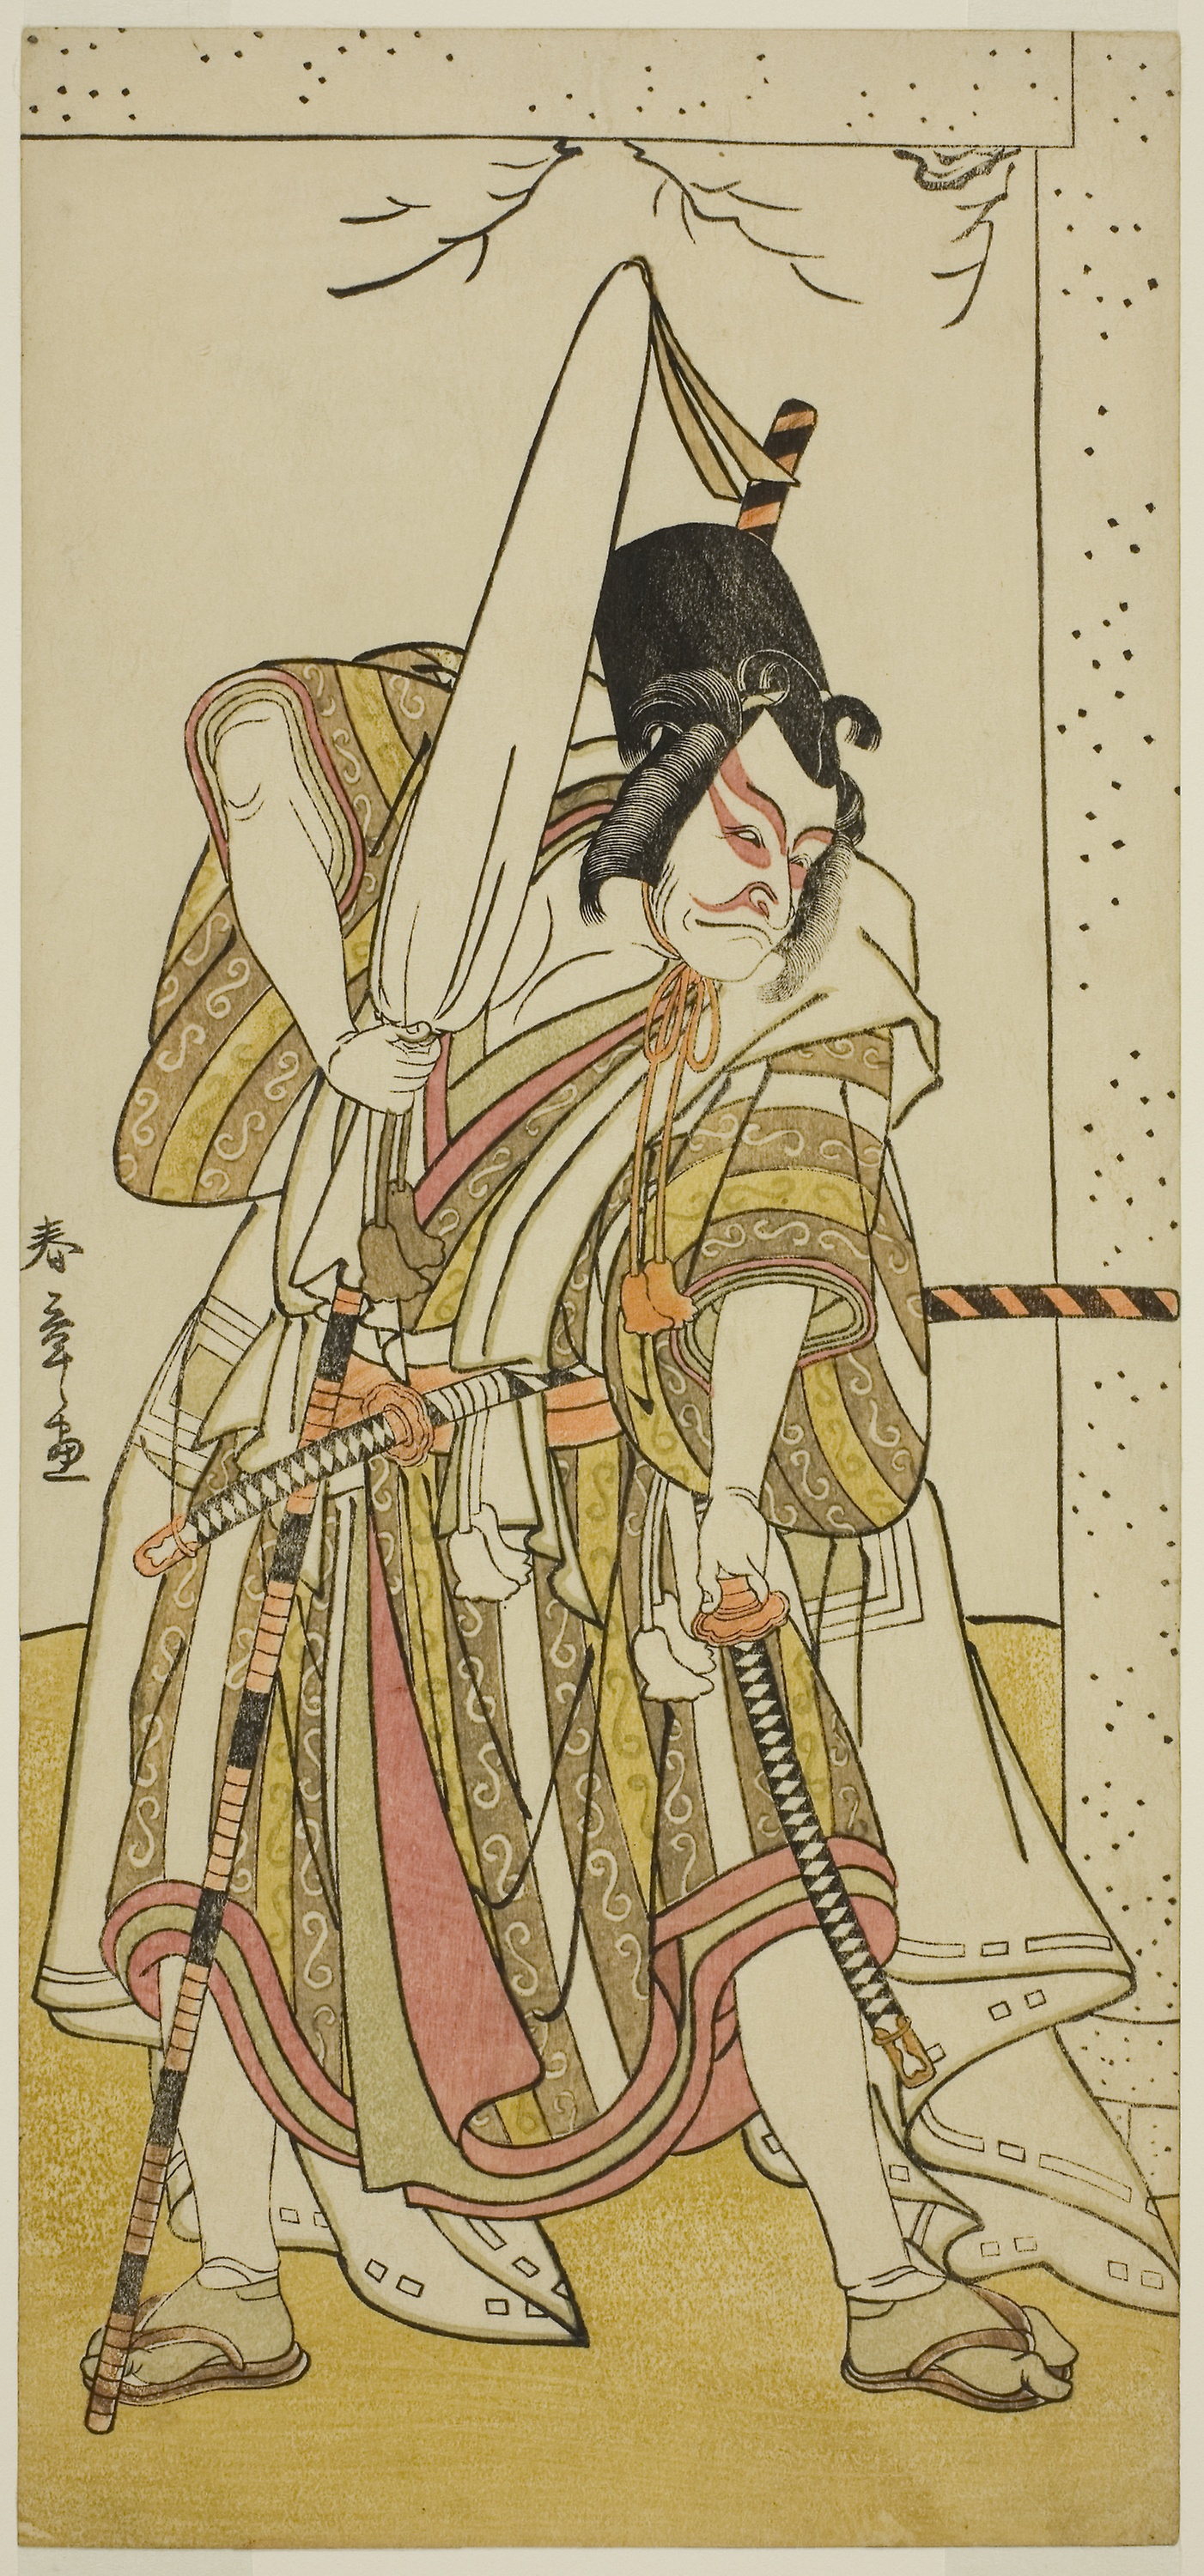
clothing, text, art, cartoon, costume design, illustration, fictional character, costume, history